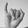
ASL letter: I